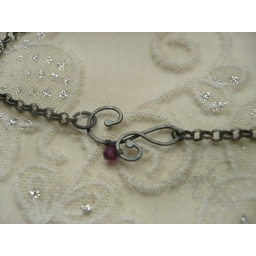
red topaz, rhodolite and garnet in oxidized silver